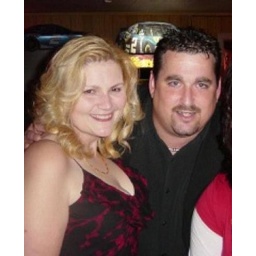
us @ the hen house in redding